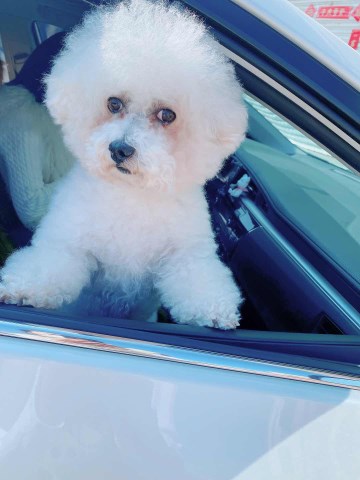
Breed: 3083-n000117-Bichon_Frise